Boxing in Armenia

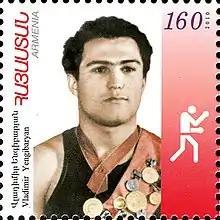
2010 Armenian post stamp showing Vladimir Yengibaryan

The Soviet regime in Armenia was established in 1920. Four years later in 1924, Gevorg Alikhanian and Mkhitar Aybabian started the first boxing school in the city of Leninakan and a year later Alikhanian started training teenage boys in Yerevan. In 1931, the first Armenian boxing championship was held among 30 boxers. The sport developed mostly in the large urban areas.